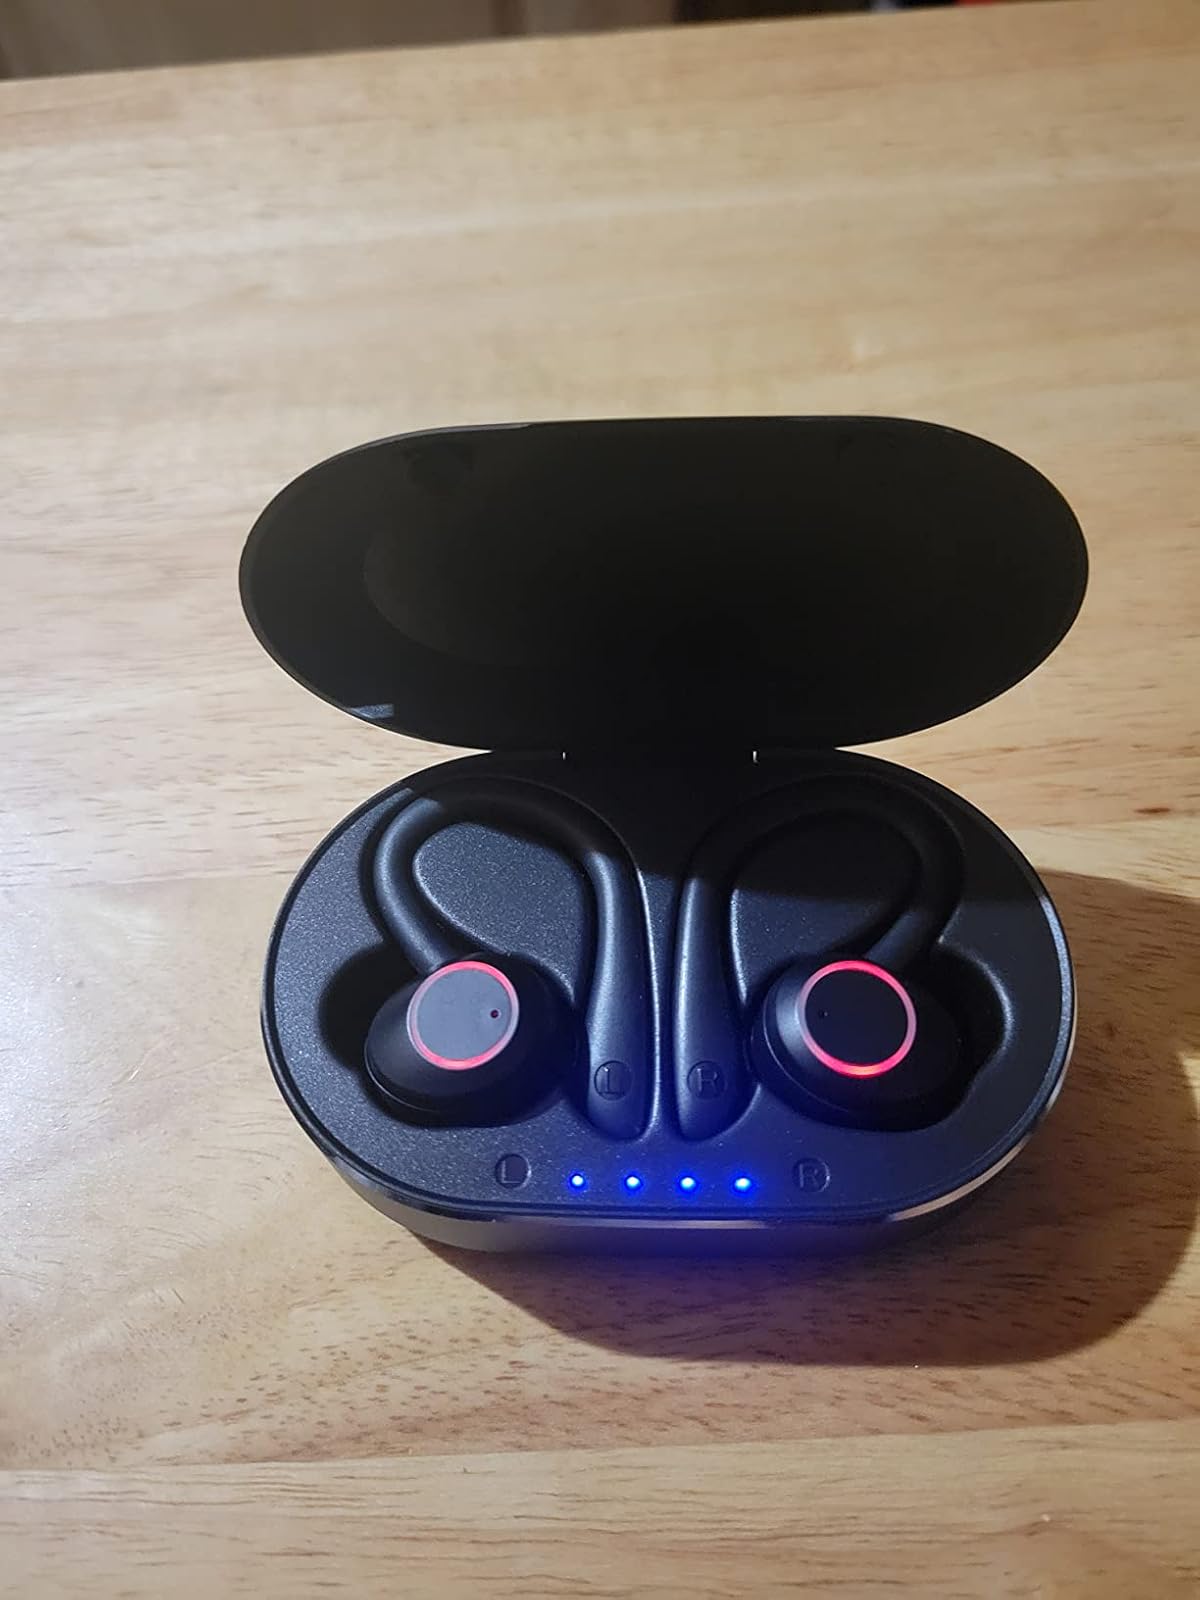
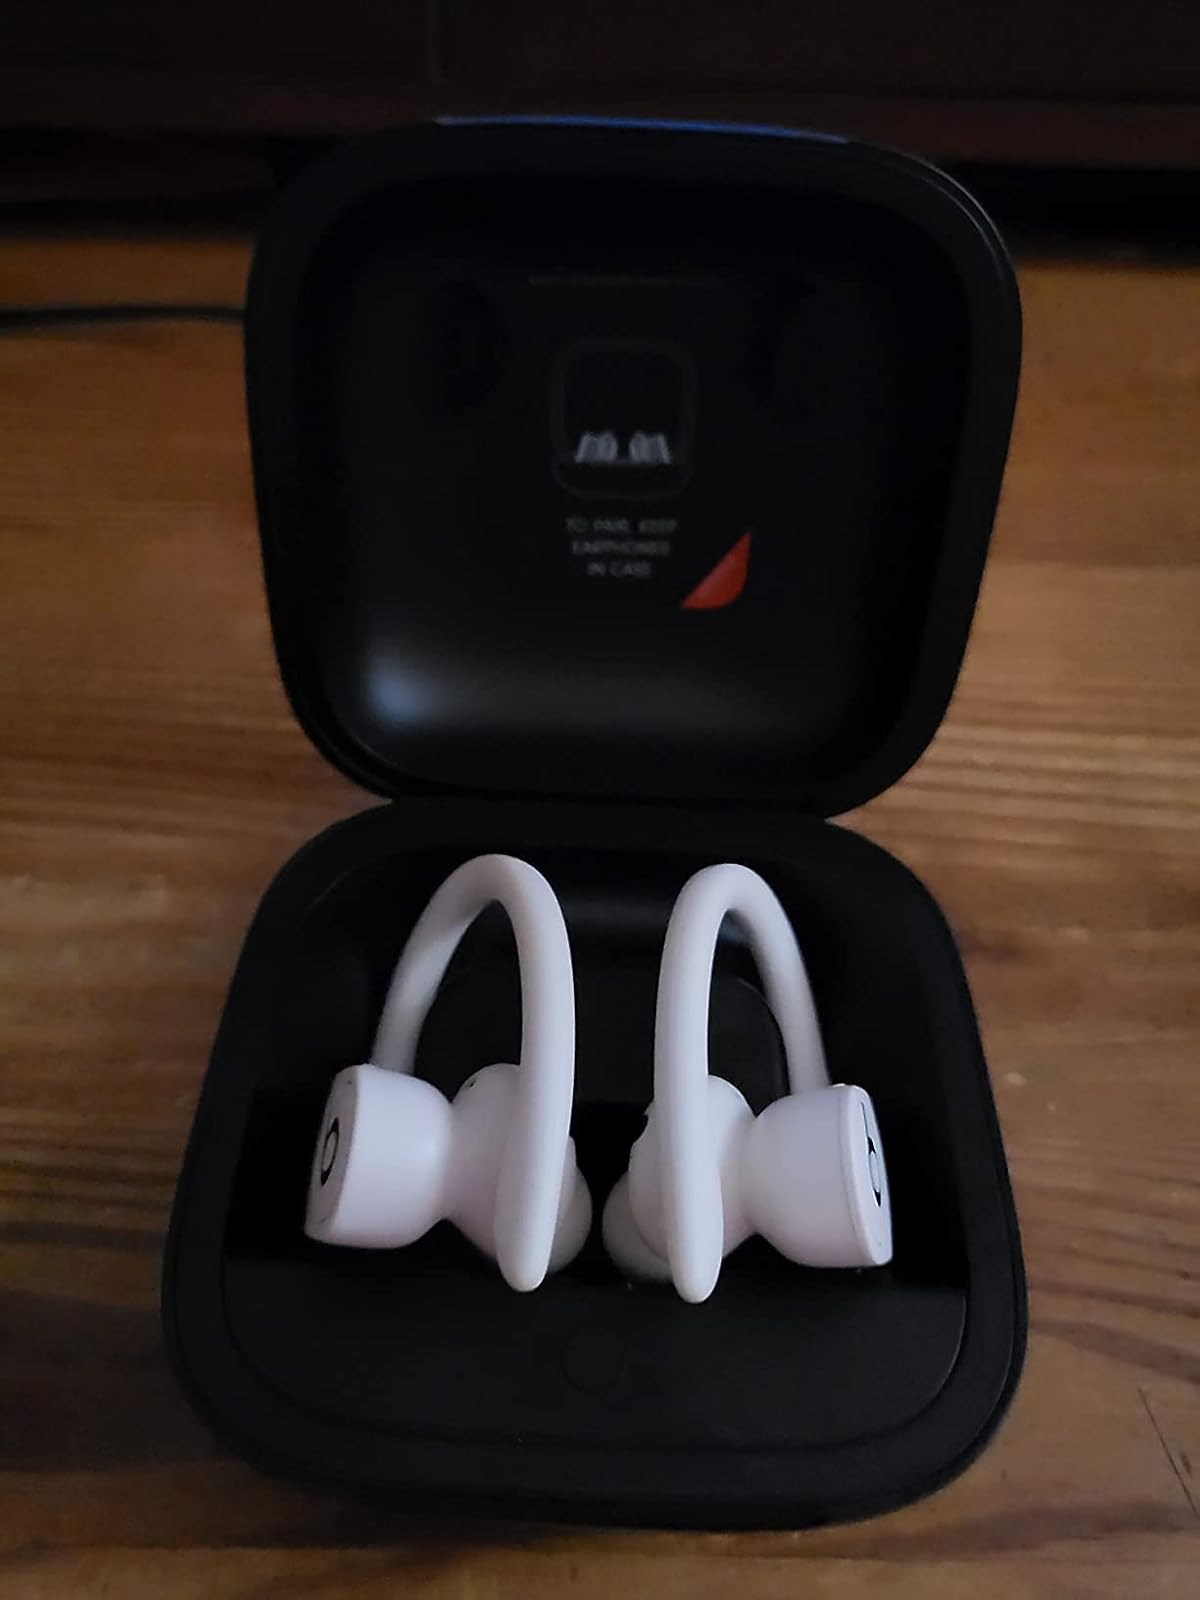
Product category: earbuds
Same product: no